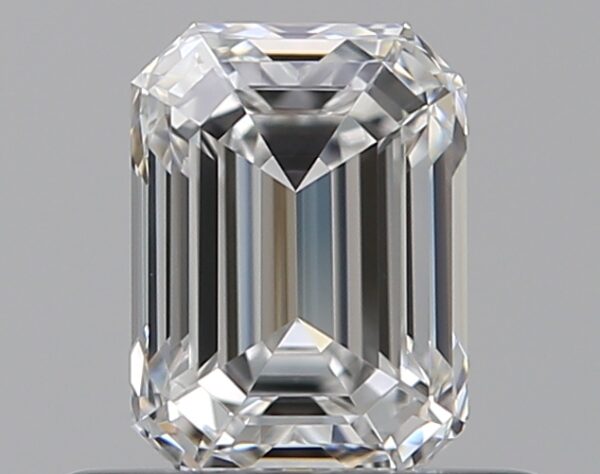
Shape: emerald
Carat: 0.53
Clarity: VS1
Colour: E
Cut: EX
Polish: EX
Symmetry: VG
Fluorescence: N
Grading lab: GIA
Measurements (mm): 5.23 x 3.82 x 2.62